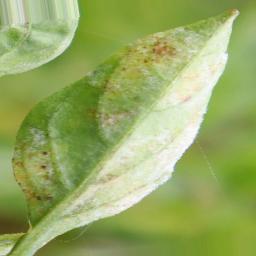
Label: powdery mildew